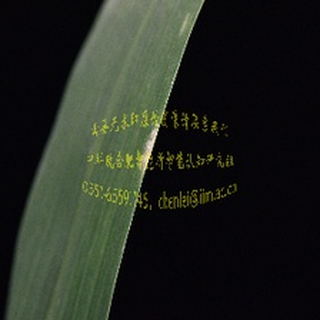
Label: wheat_mildew